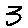
Label: 3